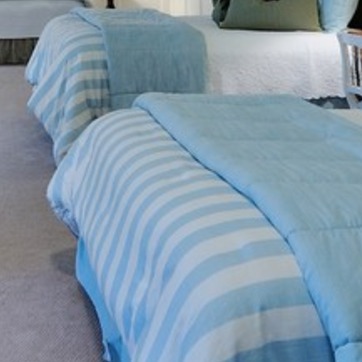
Material: fabric